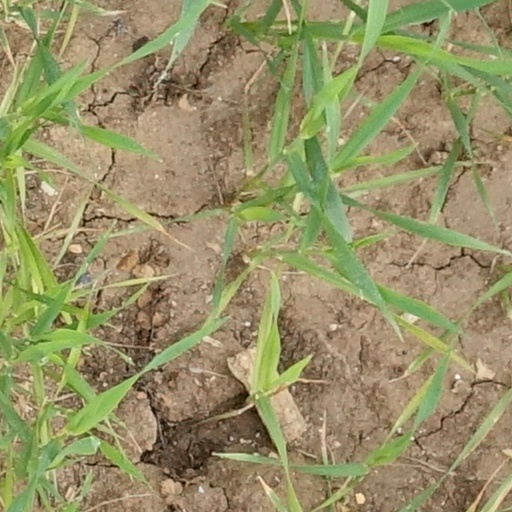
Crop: wheat